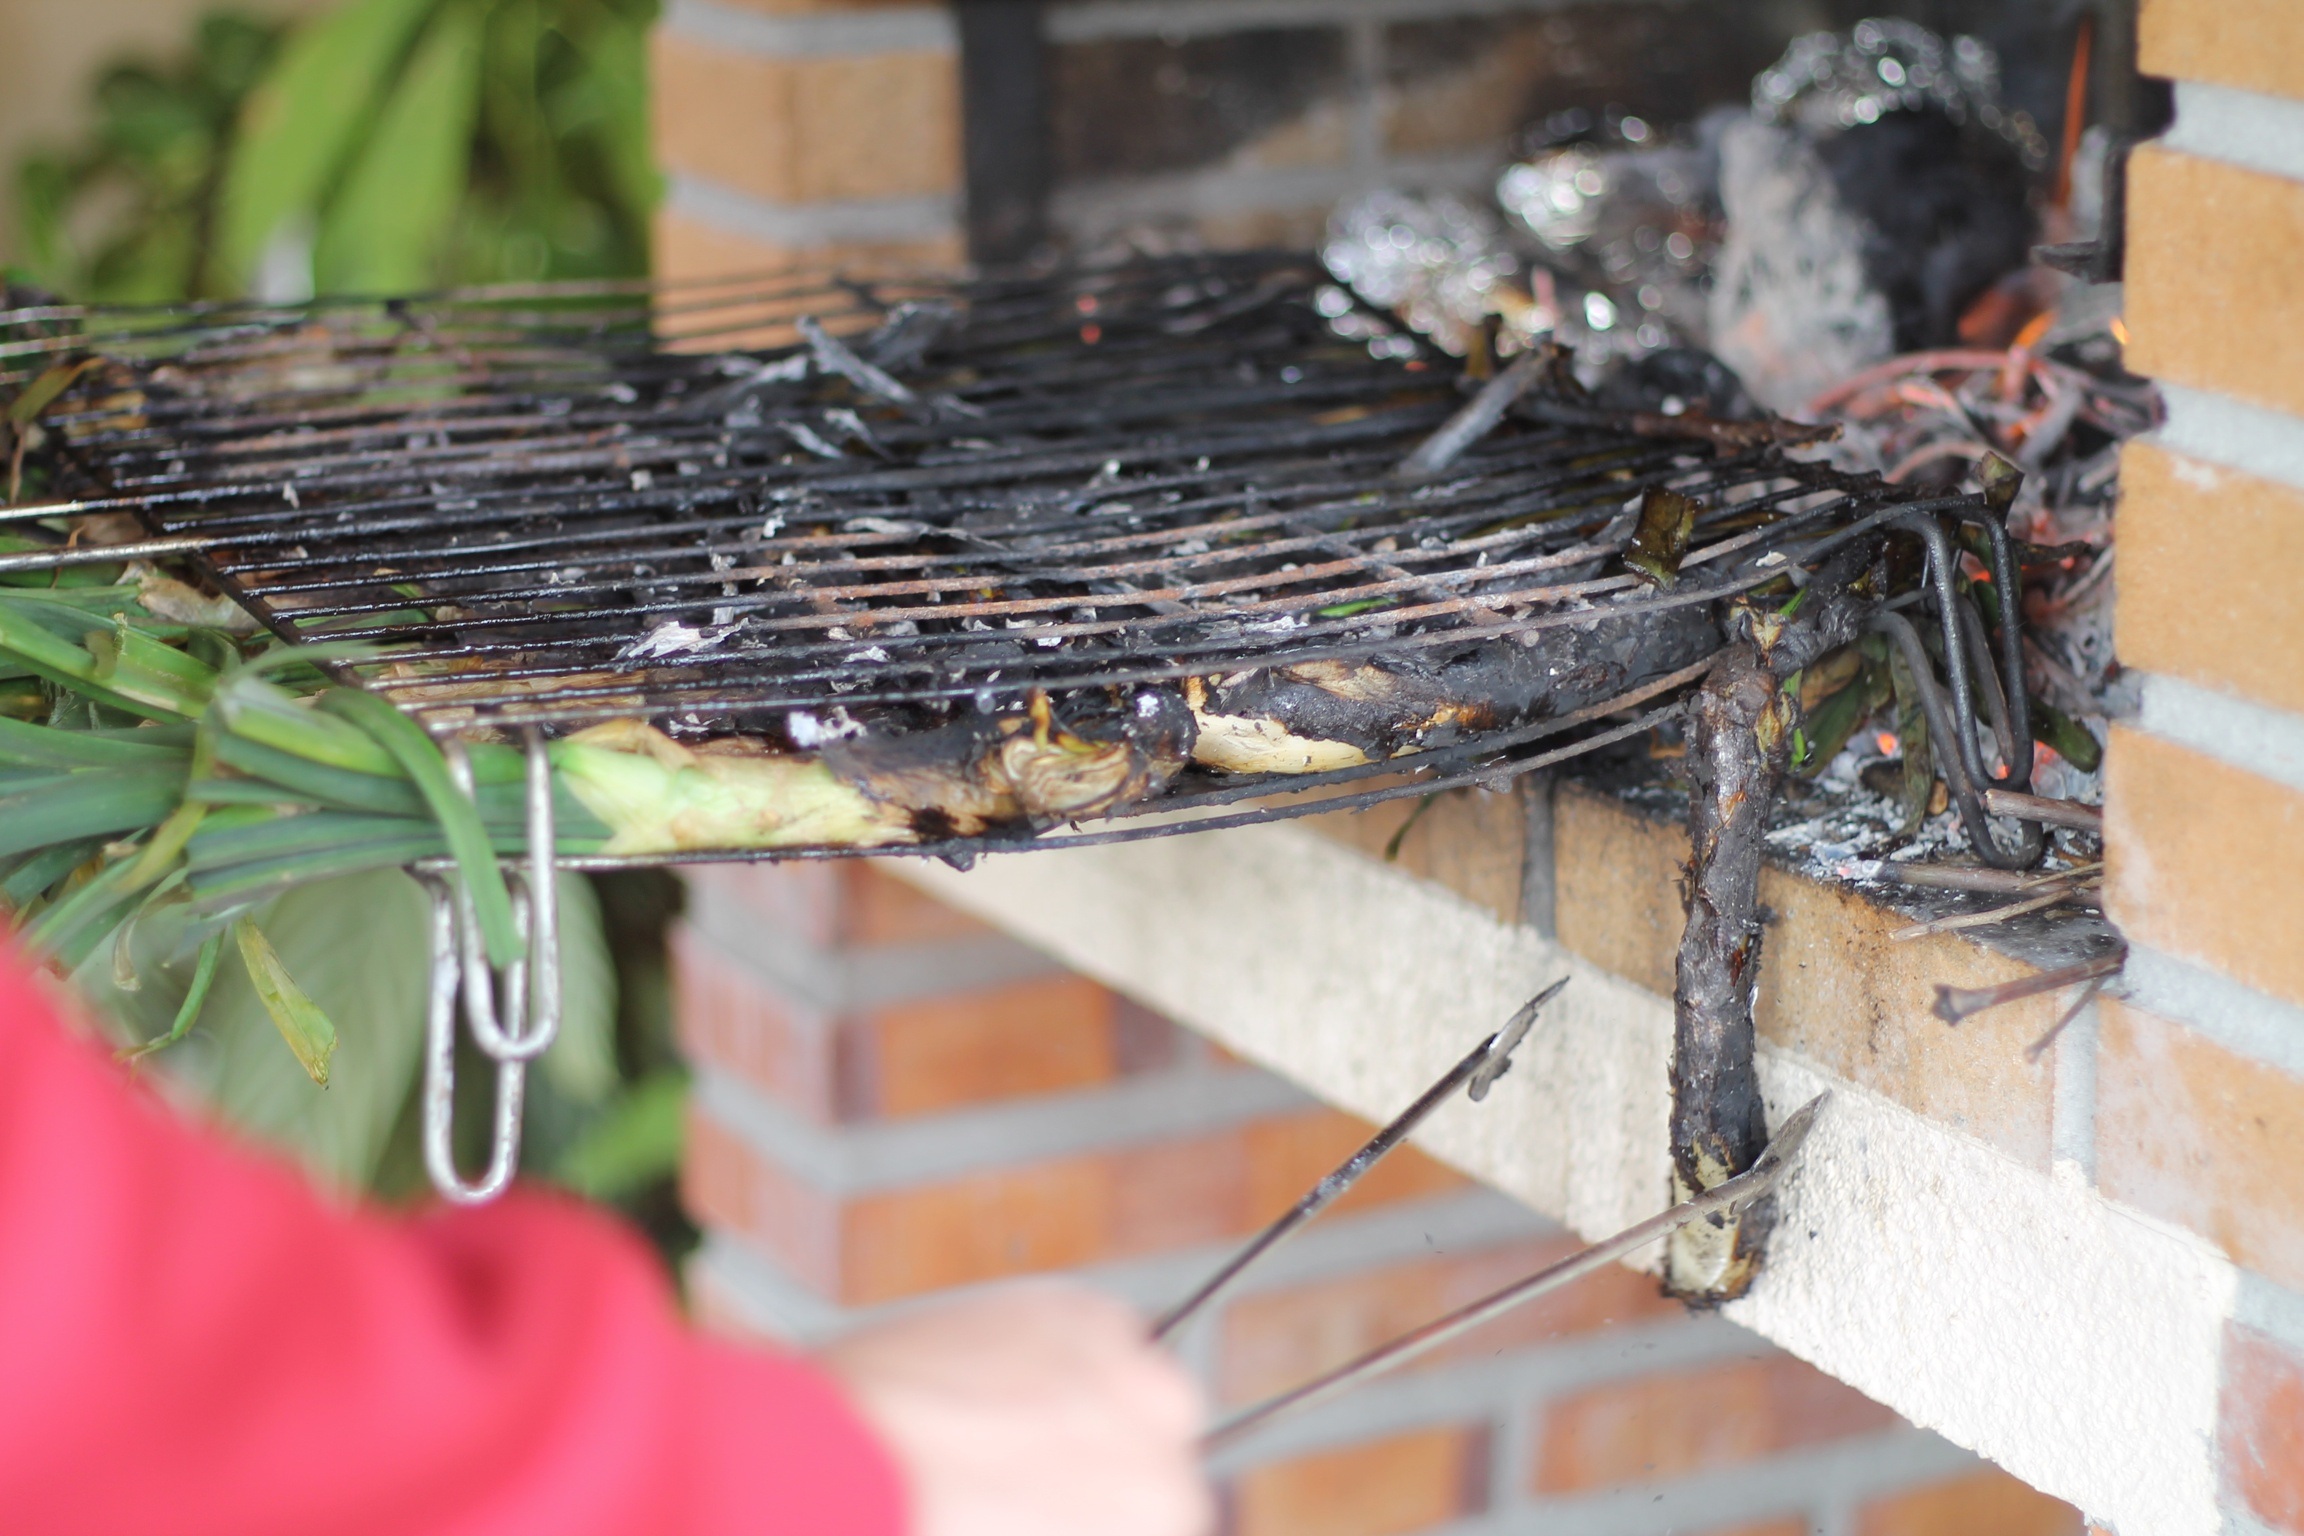
wood, dish, food, fire, meat, barbecue, cuisine, delicious, power, flames, lena, grilling, barbecue grill, firewood burned, calcots, outdoor grill, cal otada